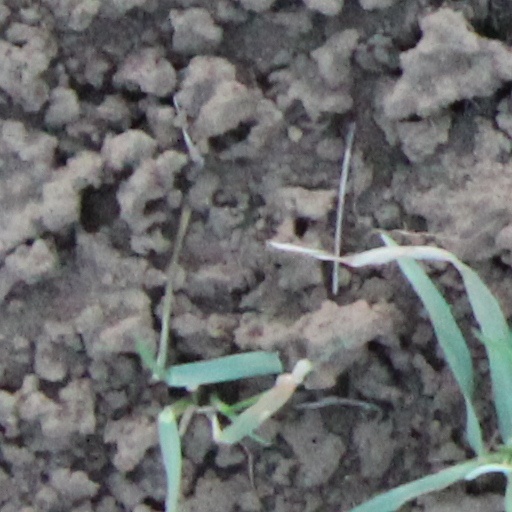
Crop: wheat